Chater Road

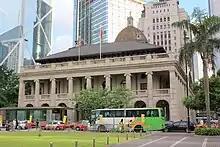
Legislative Council Building, Chater Road in August 2011

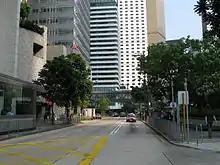
Eastern section of Chater Road in November 2007. The Hong Kong Club Building is on the left, and Chater Garden on the right.

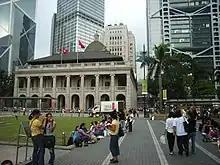
Foreign domestic helpers gathering on the northern section of Statue Square, viewed from Chater Road in May 2006.

Chater Road (Chinese: 遮打道) is a three-lane road in Central, Hong Kong named after Sir Paul Chater. It begins at its intersection with Pedder Street and Des Voeux Road Central in the west, and ends at Murray Road in the east. It divides Statue Square into a southern and a northern sections.